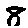
Label: 8